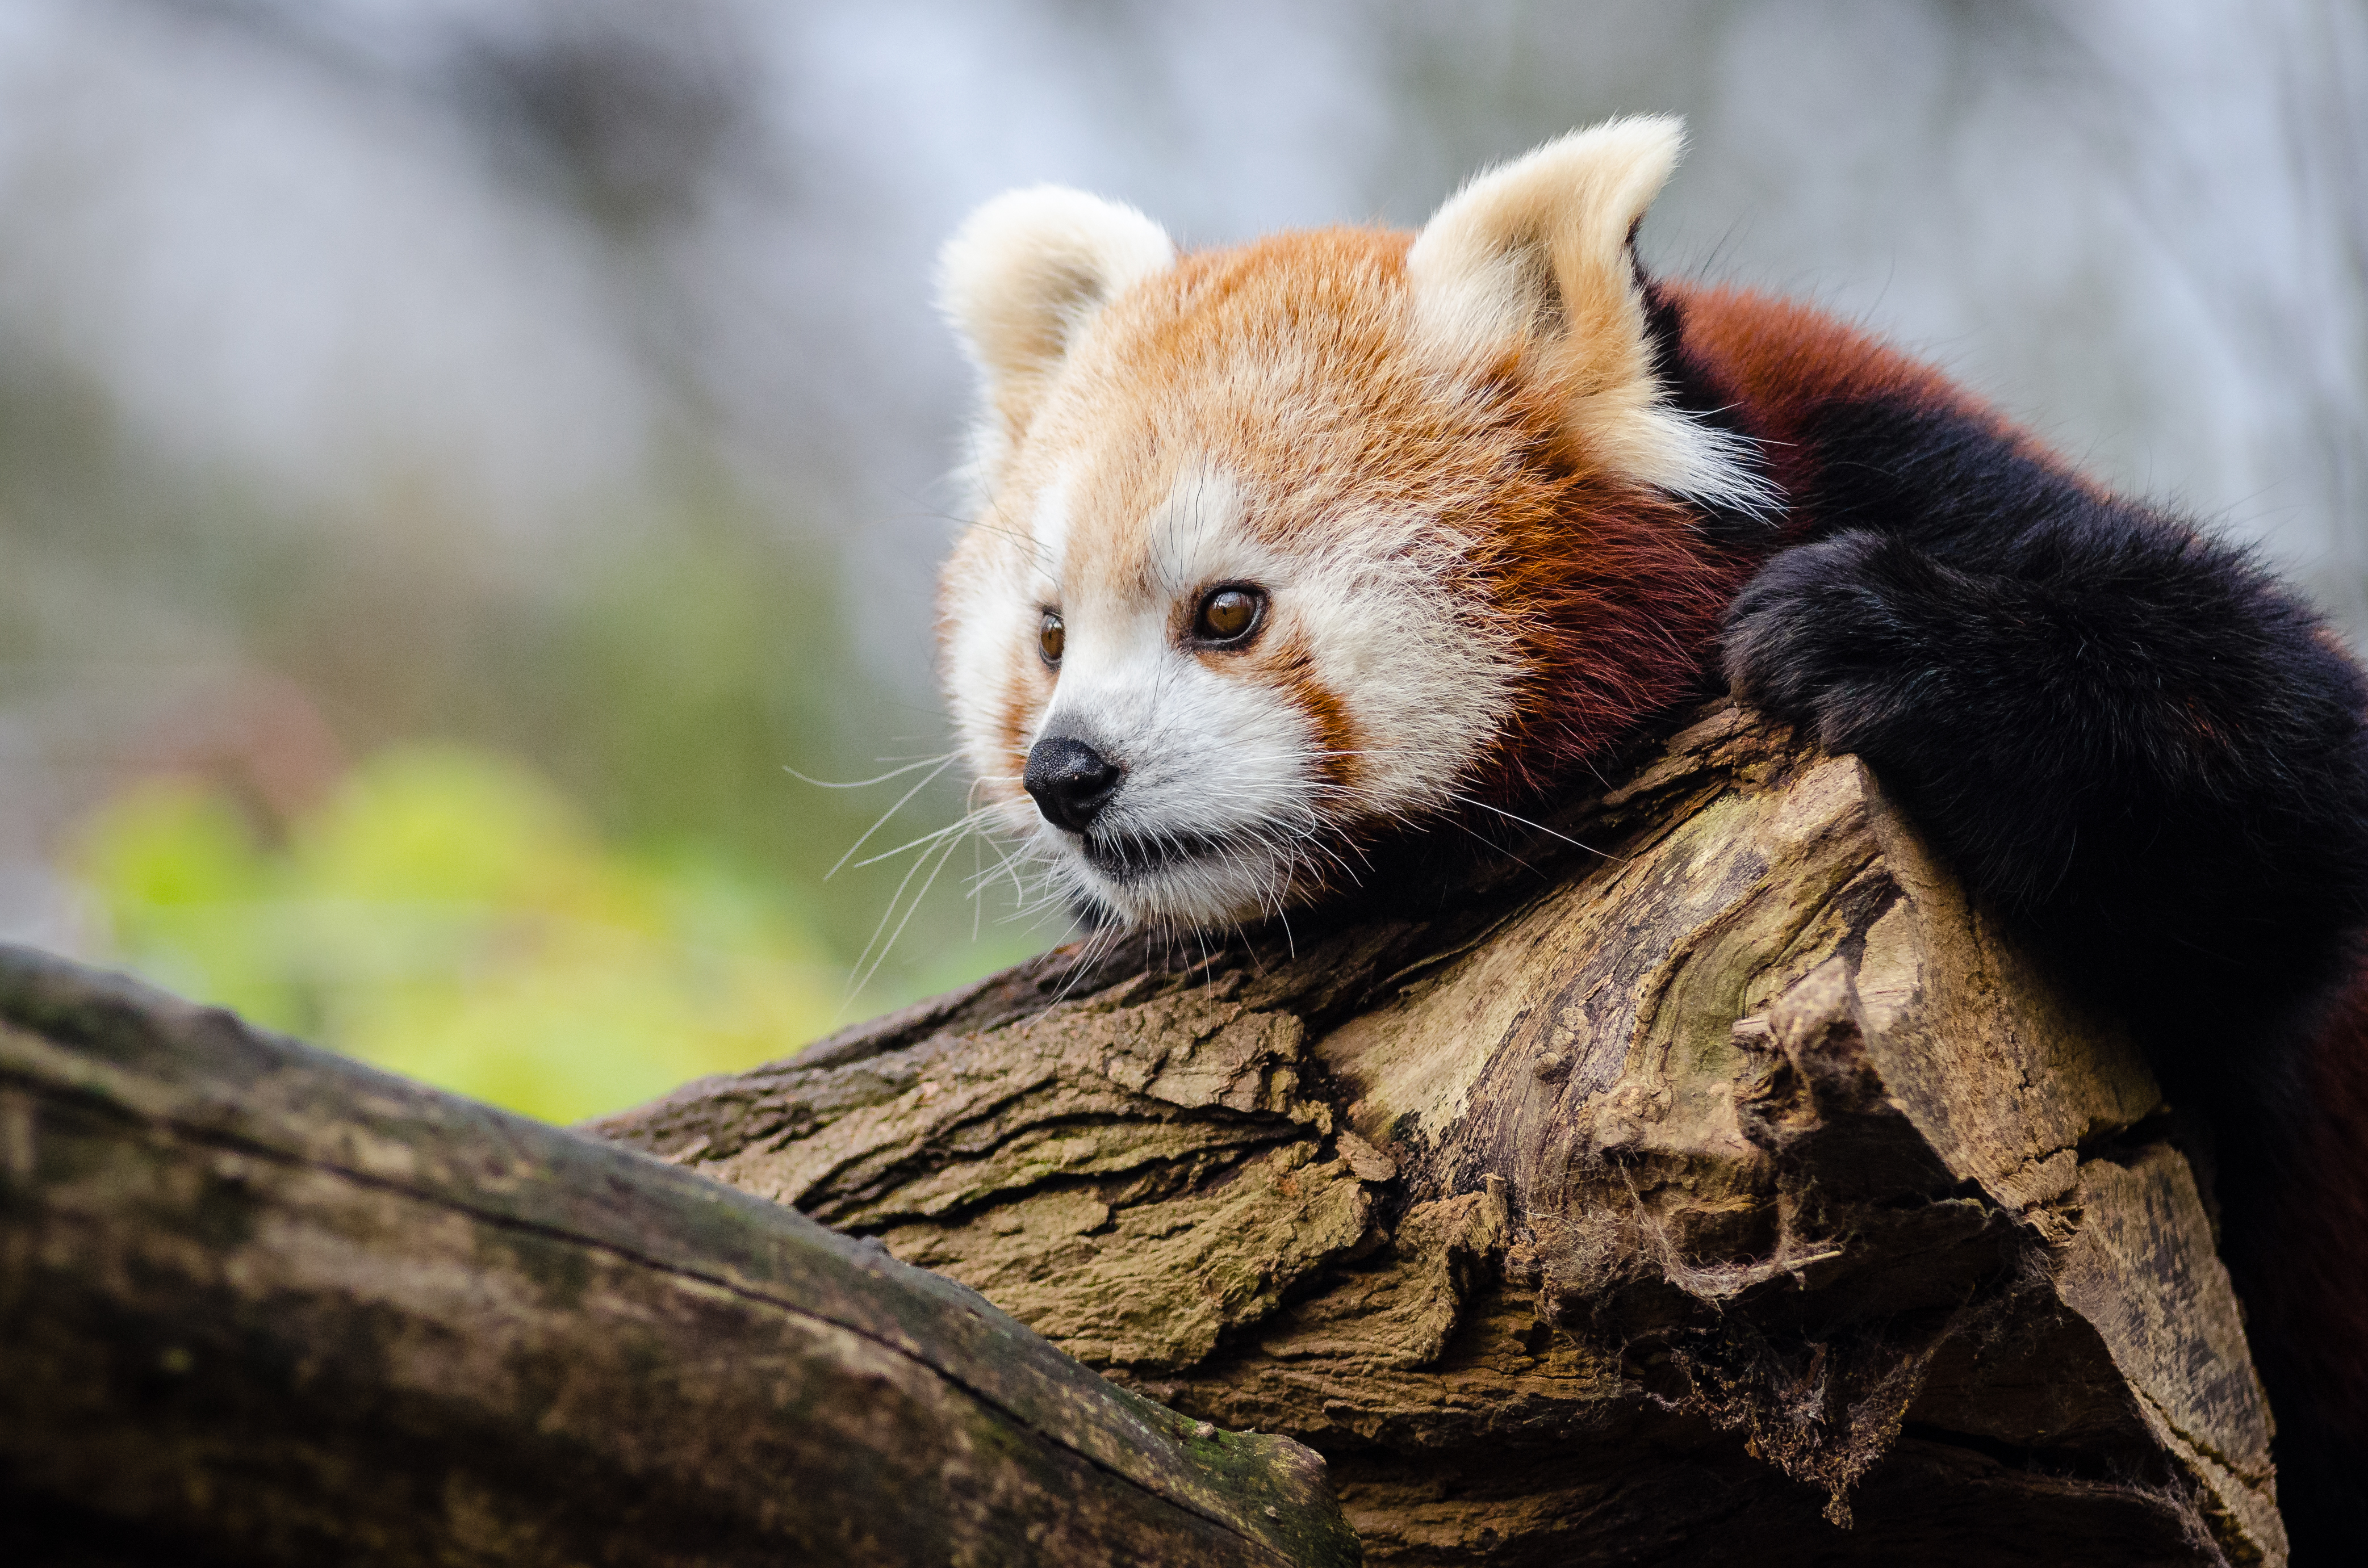
tree, nature, cold, winter, bokeh, vintage, sweet, feet, animal, cute, female, wildlife, zoo, fur, orange, young, green, high, red, foot, mammal, nikon, fauna, red panda, panda, 2015, face, nose, whiskers, paw, tail, animals, ears, endangered, vertebrate, germany, deutschland, natur, paws, tier, iso, ss, fell, grn, gesicht, baum, adorable, bamboo, d7000, roter, kleiner, niedlich, sues, suess, species, bedrohte, tierart, tierpark, weiblich, jungtier, jung, ohren, schwanz, nase, bedroht, ailurus, fulgens, mozilla, firefox, wochenende, weekend, kalt